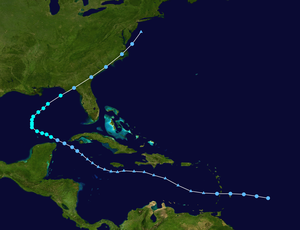
La saison cyclonique 2004 dans l'océan Atlantique nord commence officiellement le 1ᵉʳ juin 2004 et se finit le 30 novembre 2004. Ces dates conventionnelles délimitent la période durant laquelle il est le plus probable qu'un cyclone tropicale se forme. Dans les faits, elle débuta tardivement avec l'Alex qui se forma le 31 juillet. Elle se termina également tardivement en raison de la formation d'Otto le dernier jour de la période « officielle » et qui se prolongea durant quelques jours au début du mois de décembre. La saison fut particulièrement active. l'une des raisons est le passage de l'AMO en phase positive depuis 1995 qui réchauffe l'Océan Atlantique nord. Cet effet a peut-être été accentué dans une certaine mesure par le récent réchauffement climatique. Des anomalies de pression sur l'Est de l'Atlantique ont forcé les ouragans à avoir une trajectoire très à l'Ouest. Ainsi, il existe un vide où seules Nicole et
La tempête tropicale Bonnie est le second système cyclone de la saison cyclonique 2004.